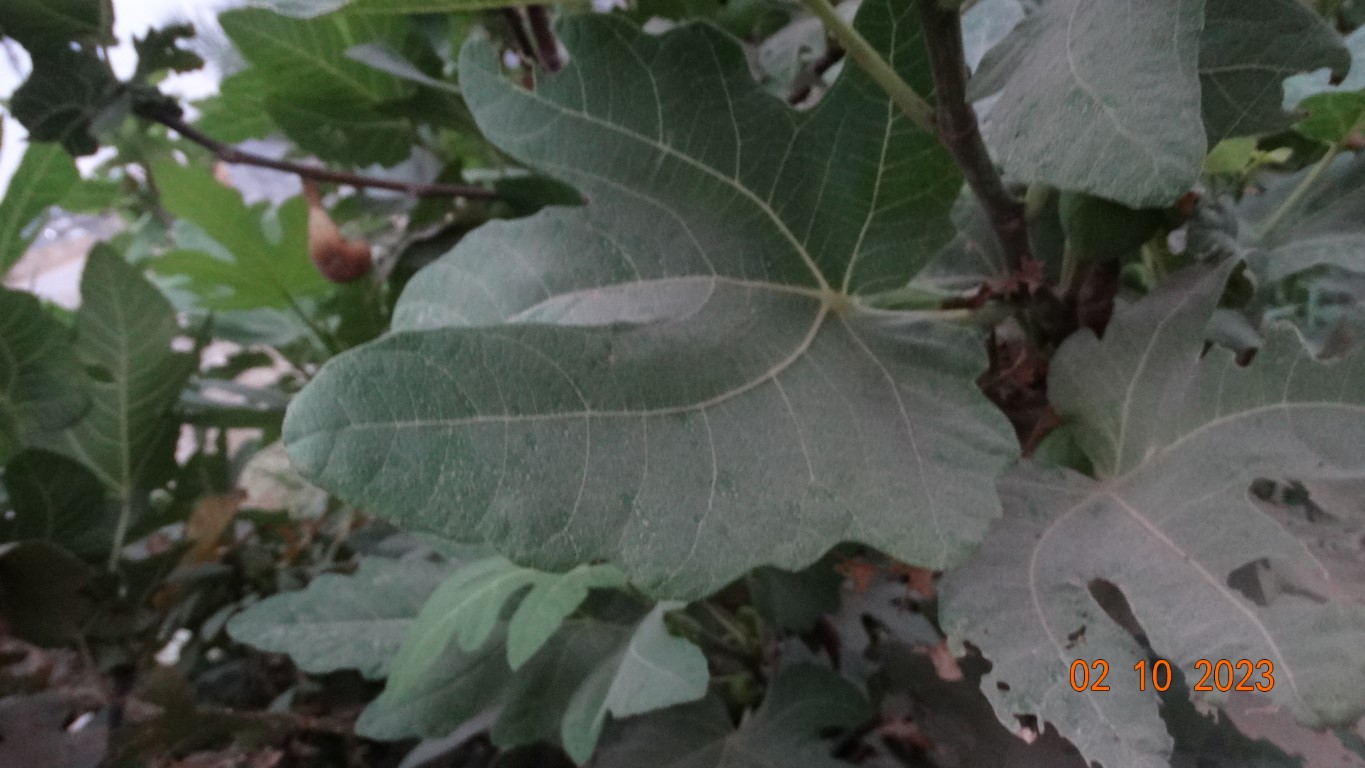
Label: healthy